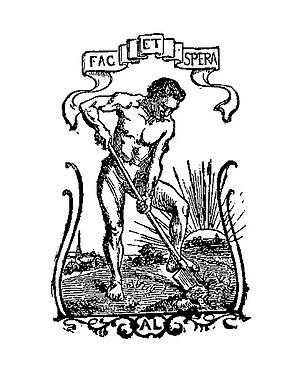
Marque Alphonse Lemerre (Fac et spera) sur le 3e Parnasse contemporain
Le Parnasse, ou mouvement parnassien, est un mouvement poétique apparu en France dans la seconde moitié du XIXᵉ siècle. Le mouvement tire son nom du recueil poétique Le Parnasse contemporain publié entre 1866 et 1876 par l’éditeur Alphonse Lemerre. Le terme parnasse, dans son usage commun, désigne la poésie en général et les poètes.
Alphonse-Pierre Lemerre, né le 9 avril 1838 à Canisy, mort le 15 octobre 1912 à Paris, est un éditeur français réputé pour ses éditions des poètes parnassiens.